List of Clemson Tigers women's basketball head coaches

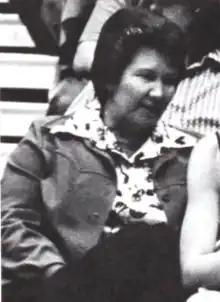
Annie Tribble was head coach from 1976 to 1987.

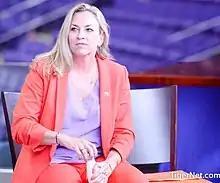
Amanda Butler was head coach from 2018 to 2024.

The Clemson Tigers women's basketball program is a college basketball team that represents Clemson University. They play at the Division I level of the National Collegiate Athletic Association (NCAA).